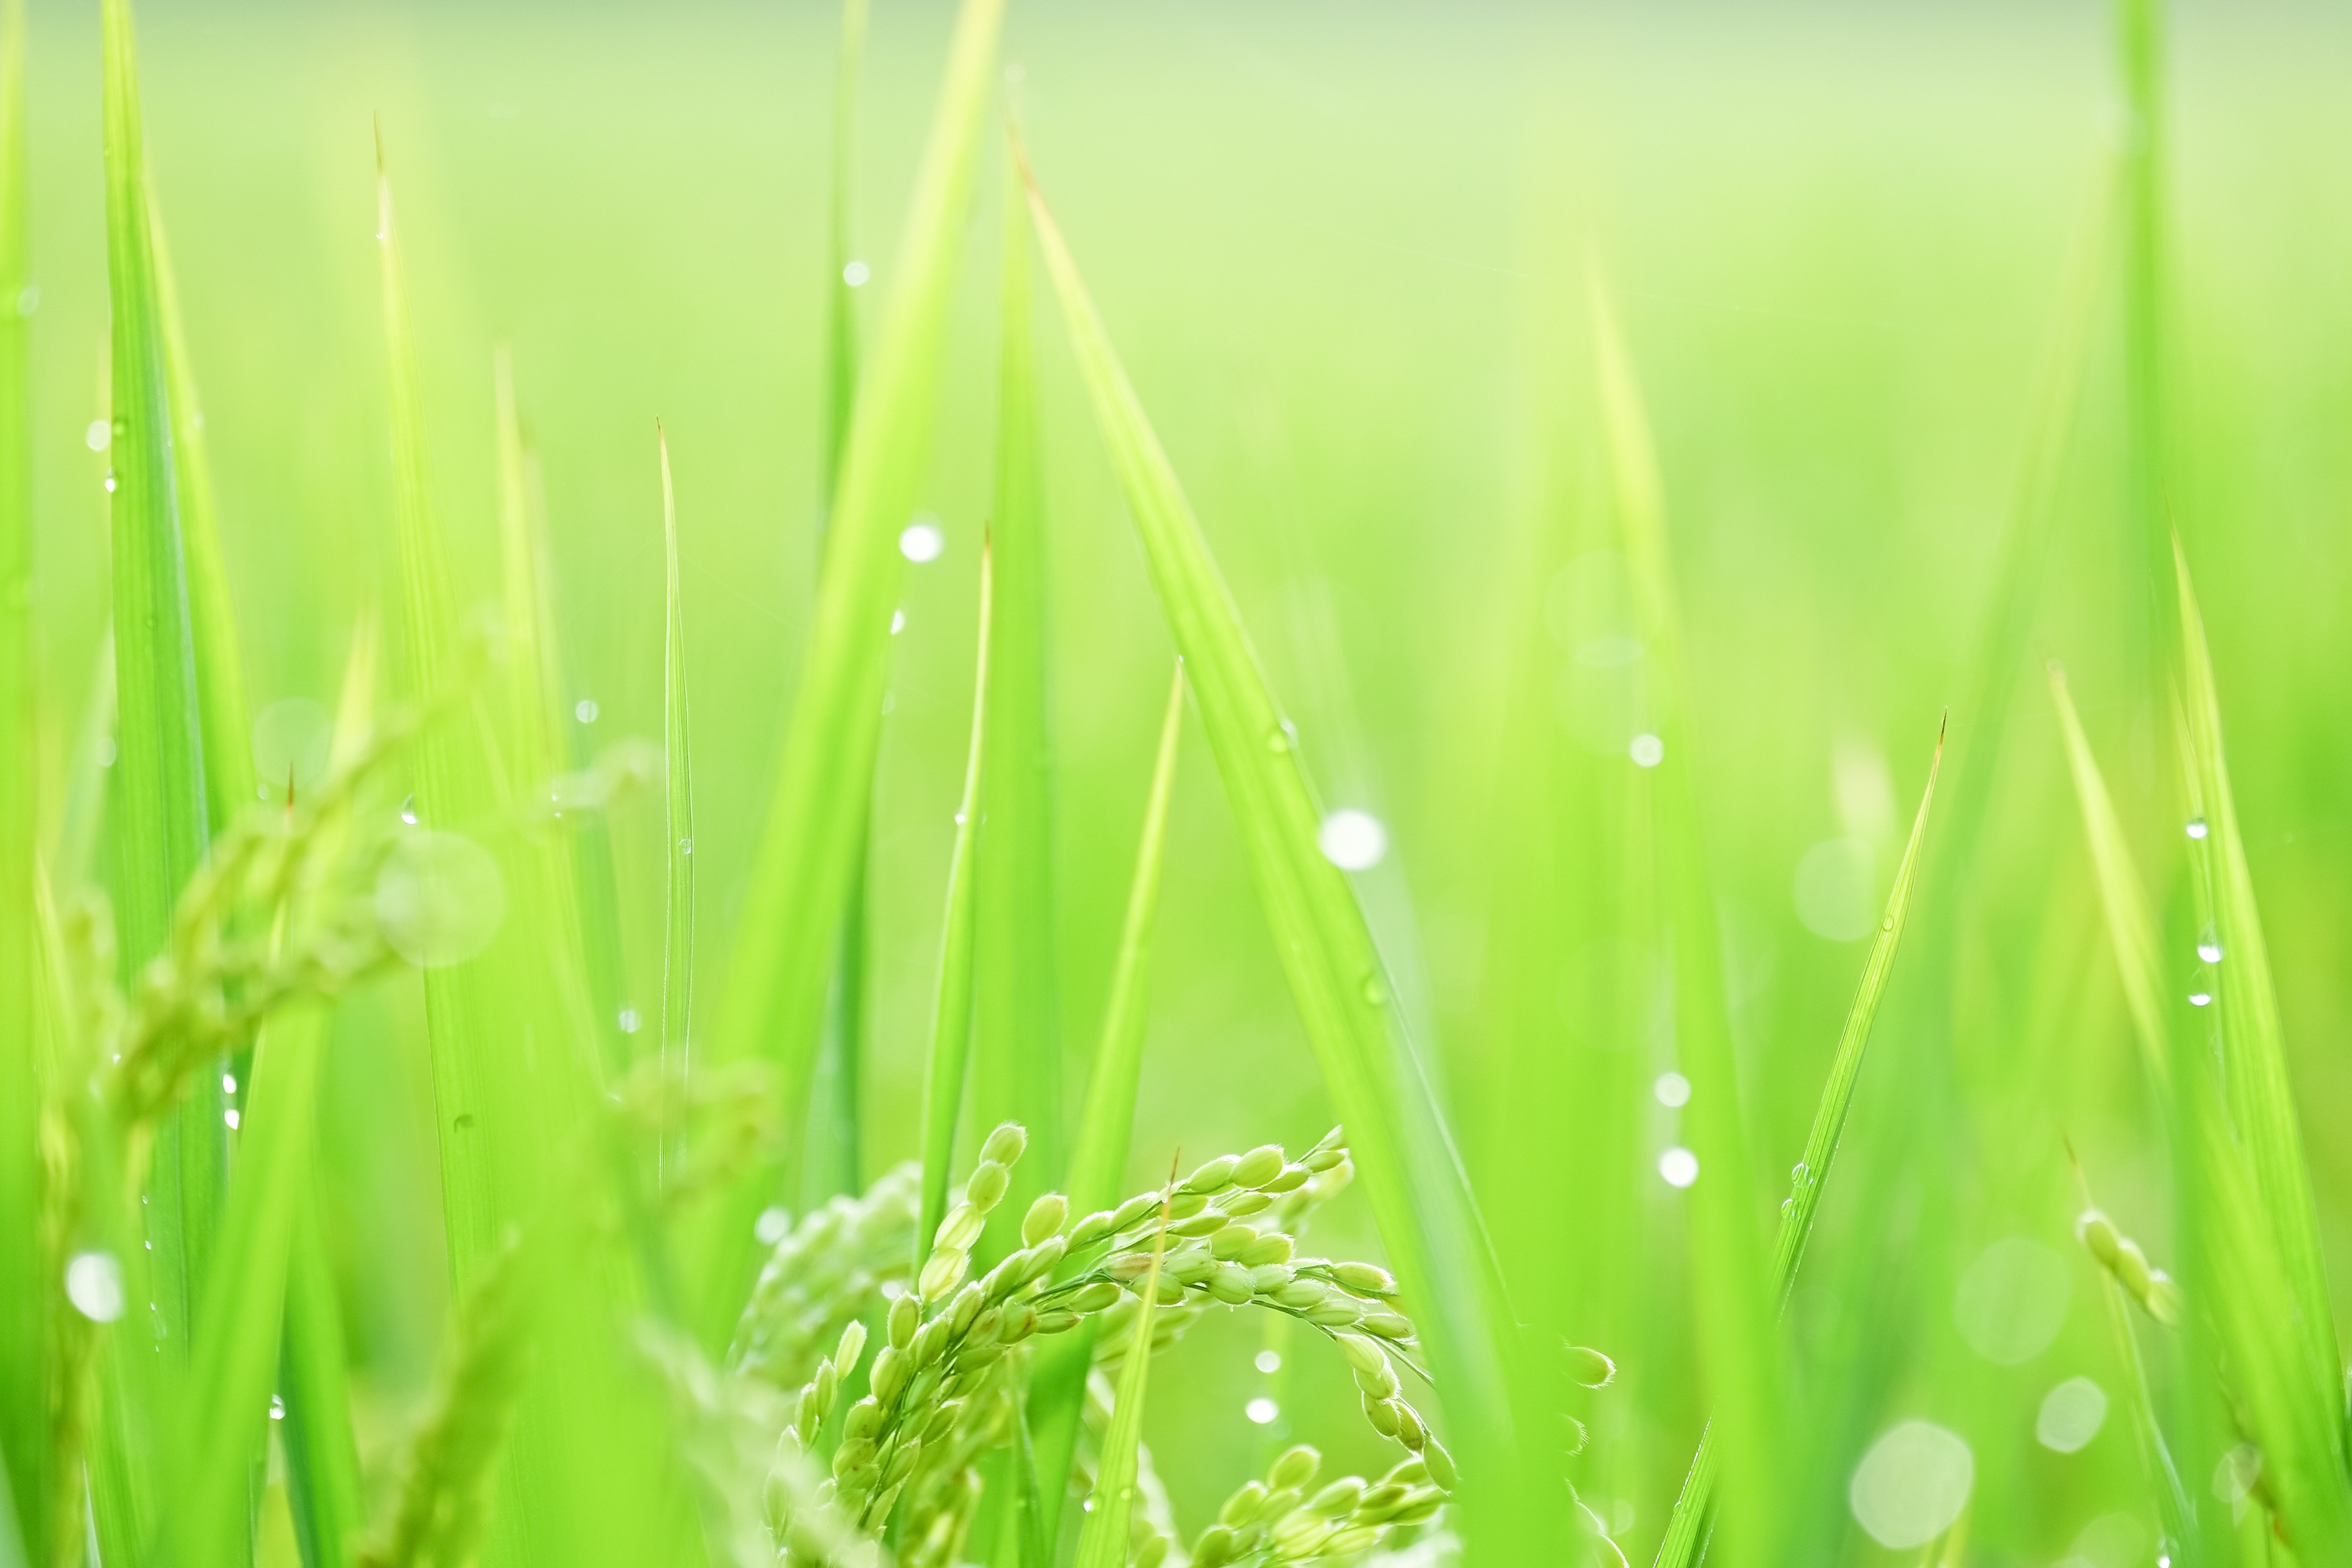
water, grass, dew, plant, field, lawn, meadow, sunlight, leaf, flower, green, rice, close up, grassland, moisture, macro photography, parallel veins, grass family, plant stem, computer wallpaper